Umami

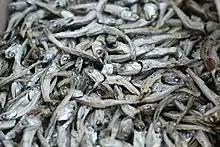
Anchovies are rich in umami.

Many foods are rich in the amino acids and nucleotides imparting umami. Naturally occurring glutamate can be found in meats and vegetables. Inosine (IMP) comes primarily from meats and guanosine (GMP) from vegetables. Mushrooms, especially dried shiitake, are rich sources of umami flavor from guanylate. Smoked or fermented fish are high in inosinate, and shellfish in adenylate. Protein in food is tasteless, however processes such as fermentation, curing, or heat treatment release glutamate and other amino acids.